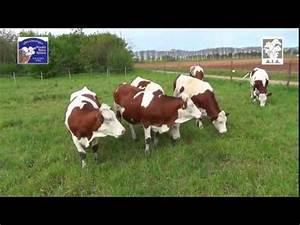
cow